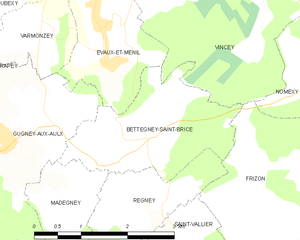
Carte des communes françaises Bettegney-Saint-Brice
Bettegney-Saint-Brice est une commune française située dans le département des Vosges, en région Grand Est.